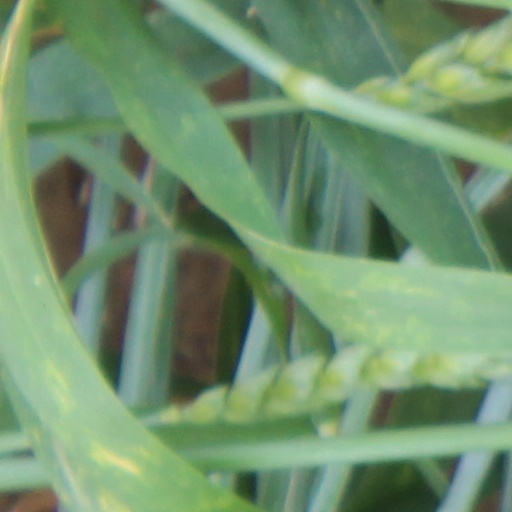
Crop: wheat